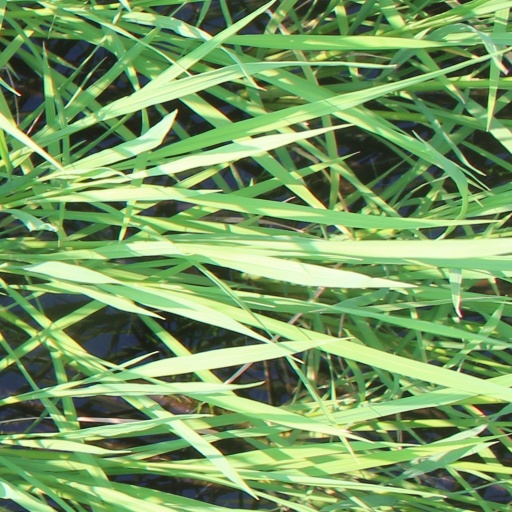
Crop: rice